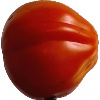
Label: Tomato 1